Lipid signaling

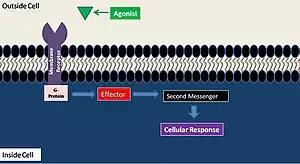
Cartoon of second messenger systems. Figure adapted From Barbraham Institute Mike Berridge. https://web.archive.org/web/20090323190124/http://www.babraham.ac.uk/emeritus/berridge.html (accessed Jan. 21, 2008).

A general second messenger system mechanism can be broken down into four steps. First, the agonist activates a membrane-bound receptor. Second, the activated G-protein produces a primary effector. Third, the primary effect stimulates the second messenger synthesis. Fourth, the second messenger activates a certain cellular process.